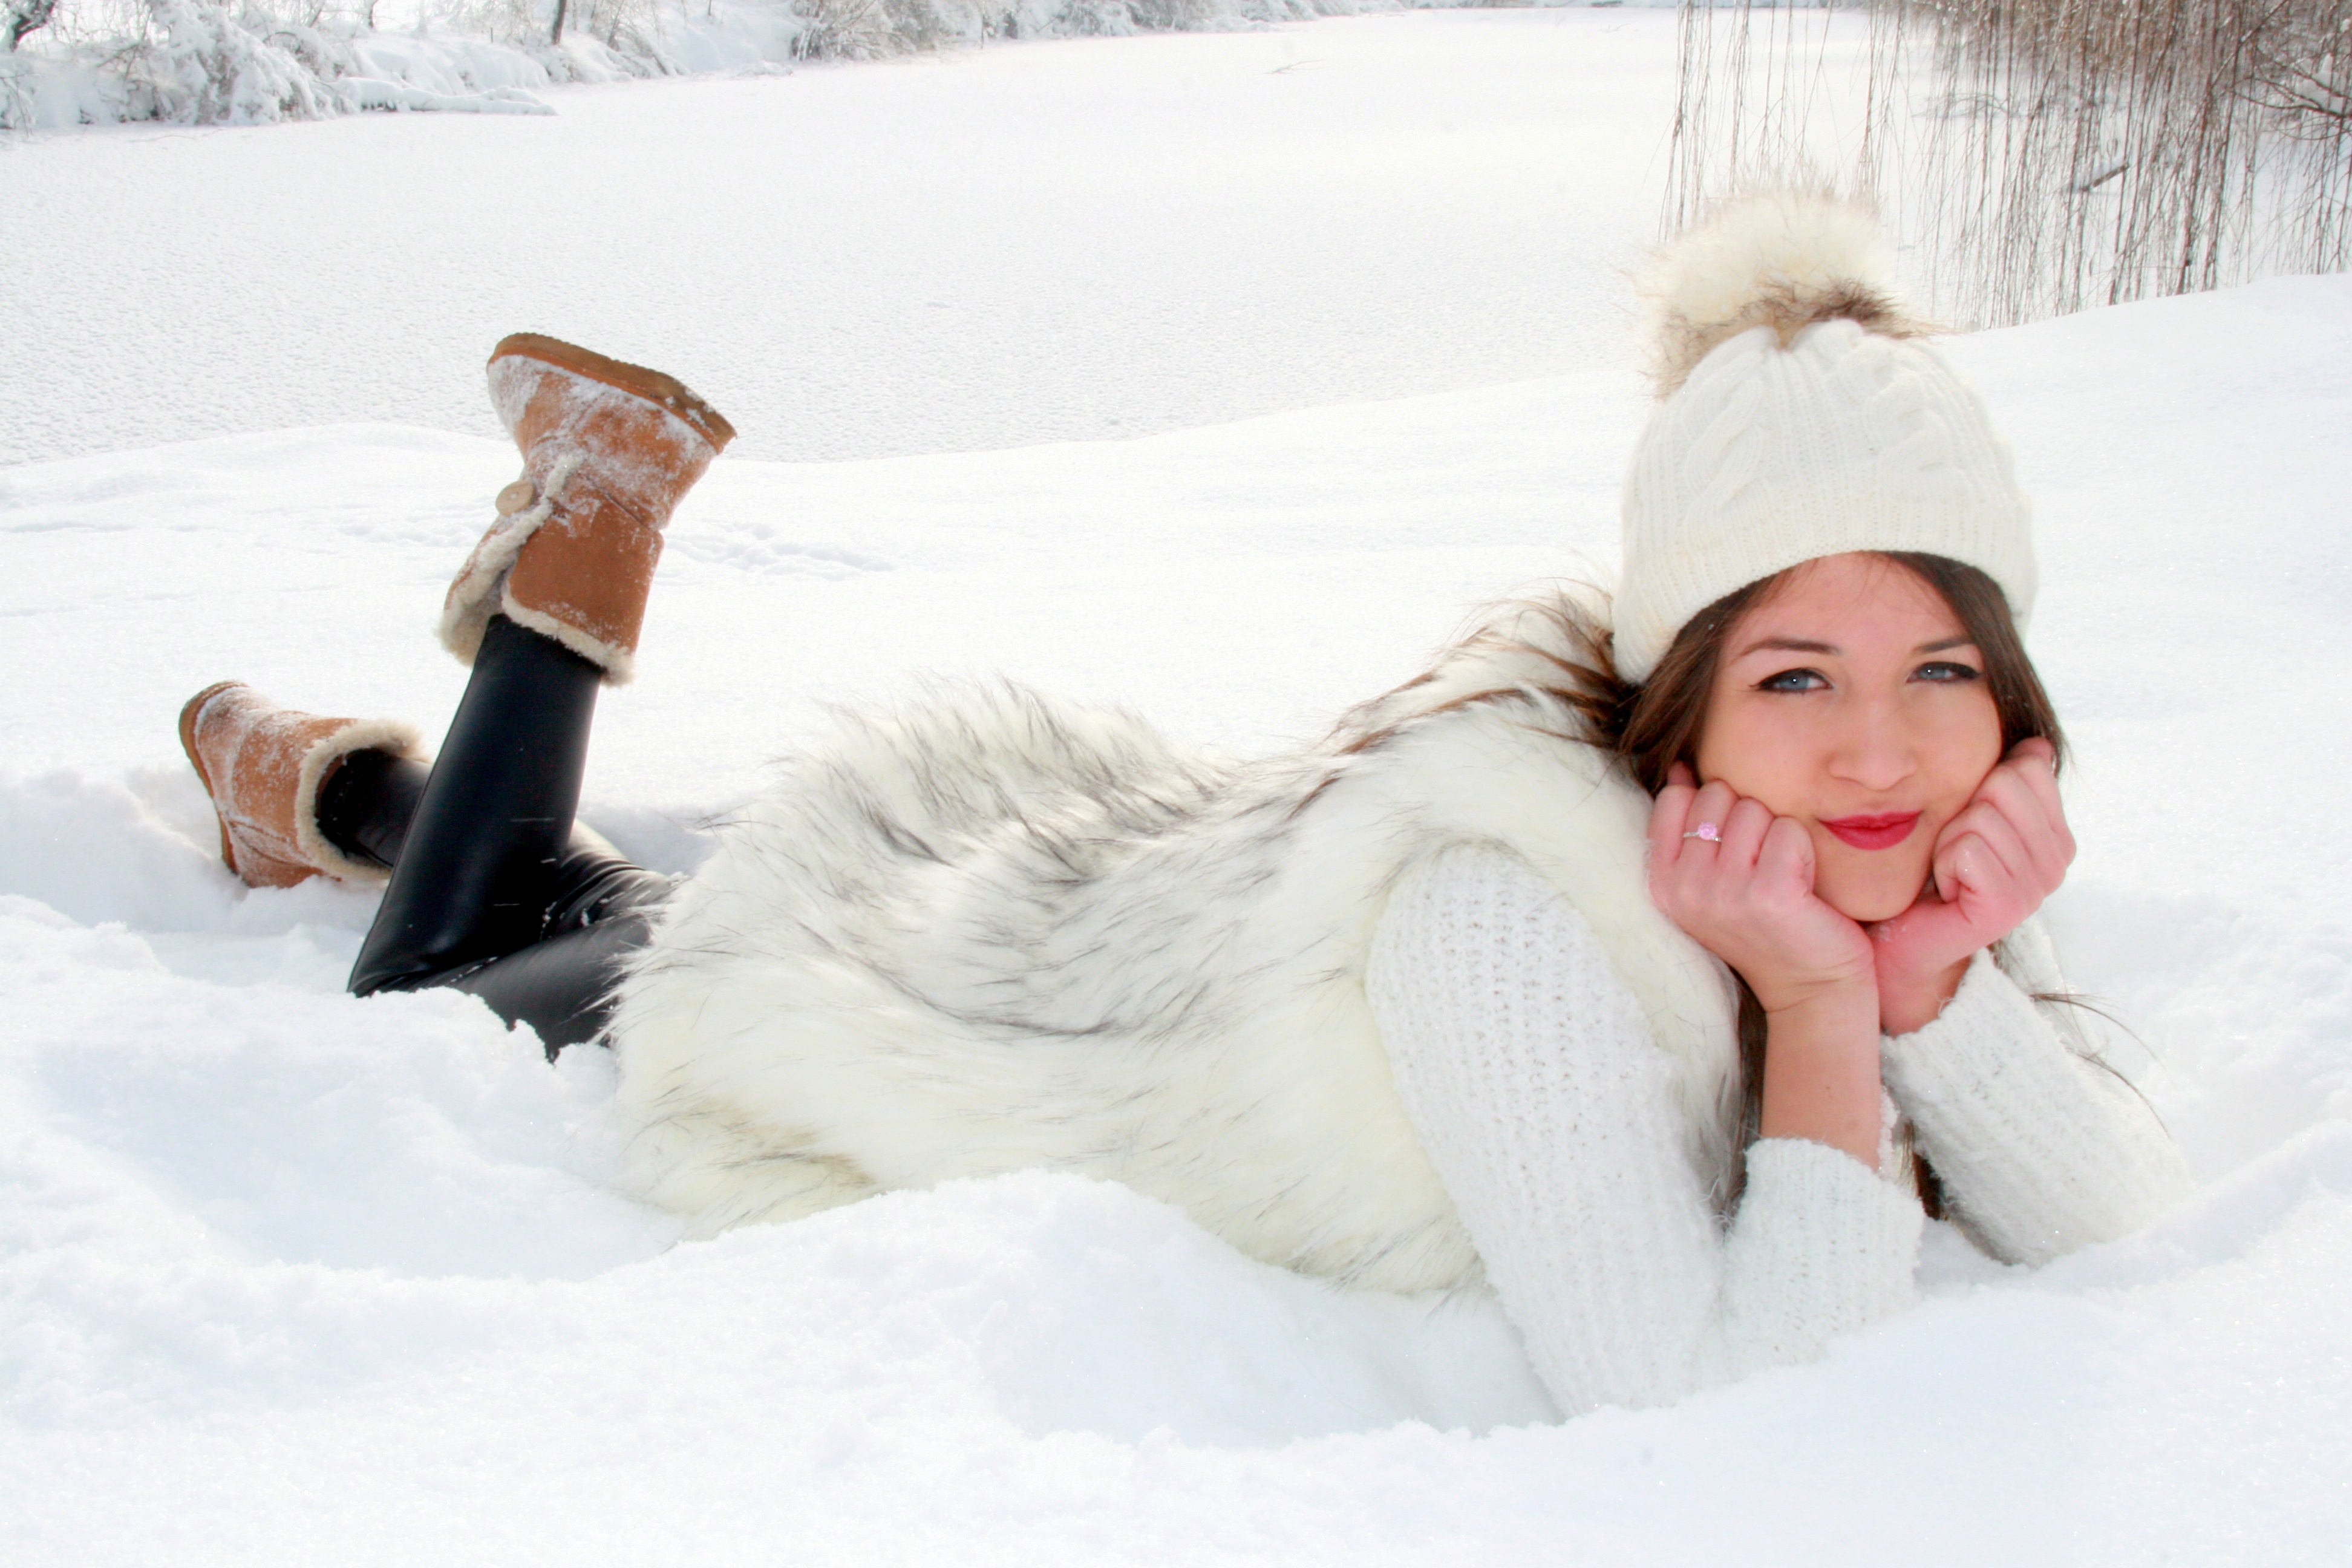
snow, winter, girl, white, weather, blonde, season, product, interaction, blue eyes, photo shoot, feerie